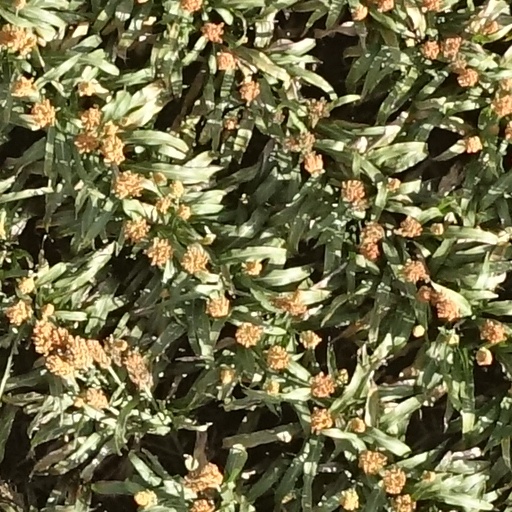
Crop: sorghum